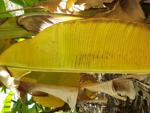
Label: xamthomonas